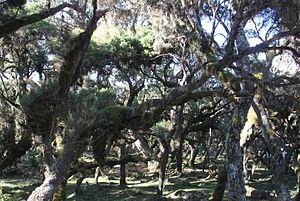
Harena Buluk est un woreda de la région Oromia, en Éthiopie. Ce woreda est connu pour la forêt d'Harenna. Il compte 81 497 habitants en 2007.